Alvvays (album)

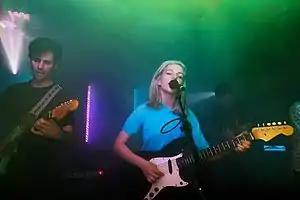
O'Hanley (left) and Rankin (right) on tour in 2014

Alvvays emerged in the early 2010s as an outfit for singer-songwriter Molly Rankin. Rankin's father fronted the Celtic folk collective the Rankin Family, which enjoyed success in Canada in the 1990s. She released an extended play, "She", in 2010, with partner Alec O'Hanley assisting. As her writing style evolved, the duo shifted towards writing with a band in mind, and O'Hanley increased his involvement in songwriting. They recruited her childhood friend Kerri MacLellan as keyboardist, as well as bassist Brian Murphy, and drummer Phil MacIsaac. In 2012, they relocated to Toronto, and supported acts Peter Bjorn and John and The Joy Formidable on tours; they began road-testing certain songs, including "Archie", at these concerts.